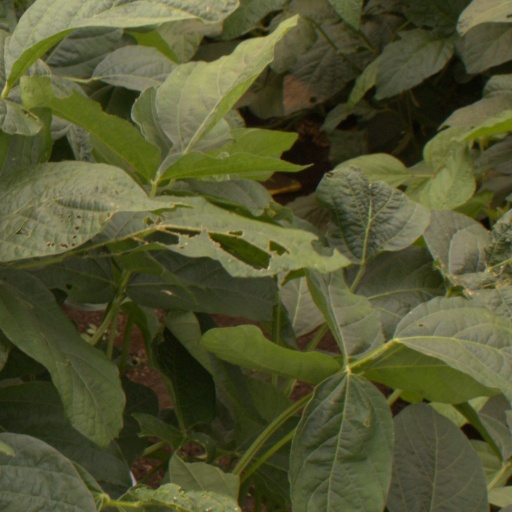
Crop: soybean